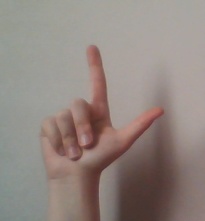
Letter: laam